Charles Bradlaugh

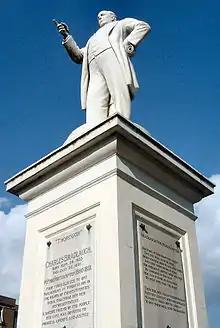
Bradlaugh's statue at Abington Square, Northampton

The Select Committee began deliberating on 1 June 1880, when it considered a paper put in by Sir Thomas Erskine May, the Clerk of the House. Sir Thomas found several precedents for Members disabled to sit for refusing to take the Oath, together with Quaker MP Joseph Pease who was permitted to affirm, and Jewish MPs Baron Lionel de Rothschild and David Salomons who were eventually allowed to take the Oath while omitting the words "on the true faith of a Christian".